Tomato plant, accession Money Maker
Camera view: bottom (45 deg); turntable rotation: 330 degrees
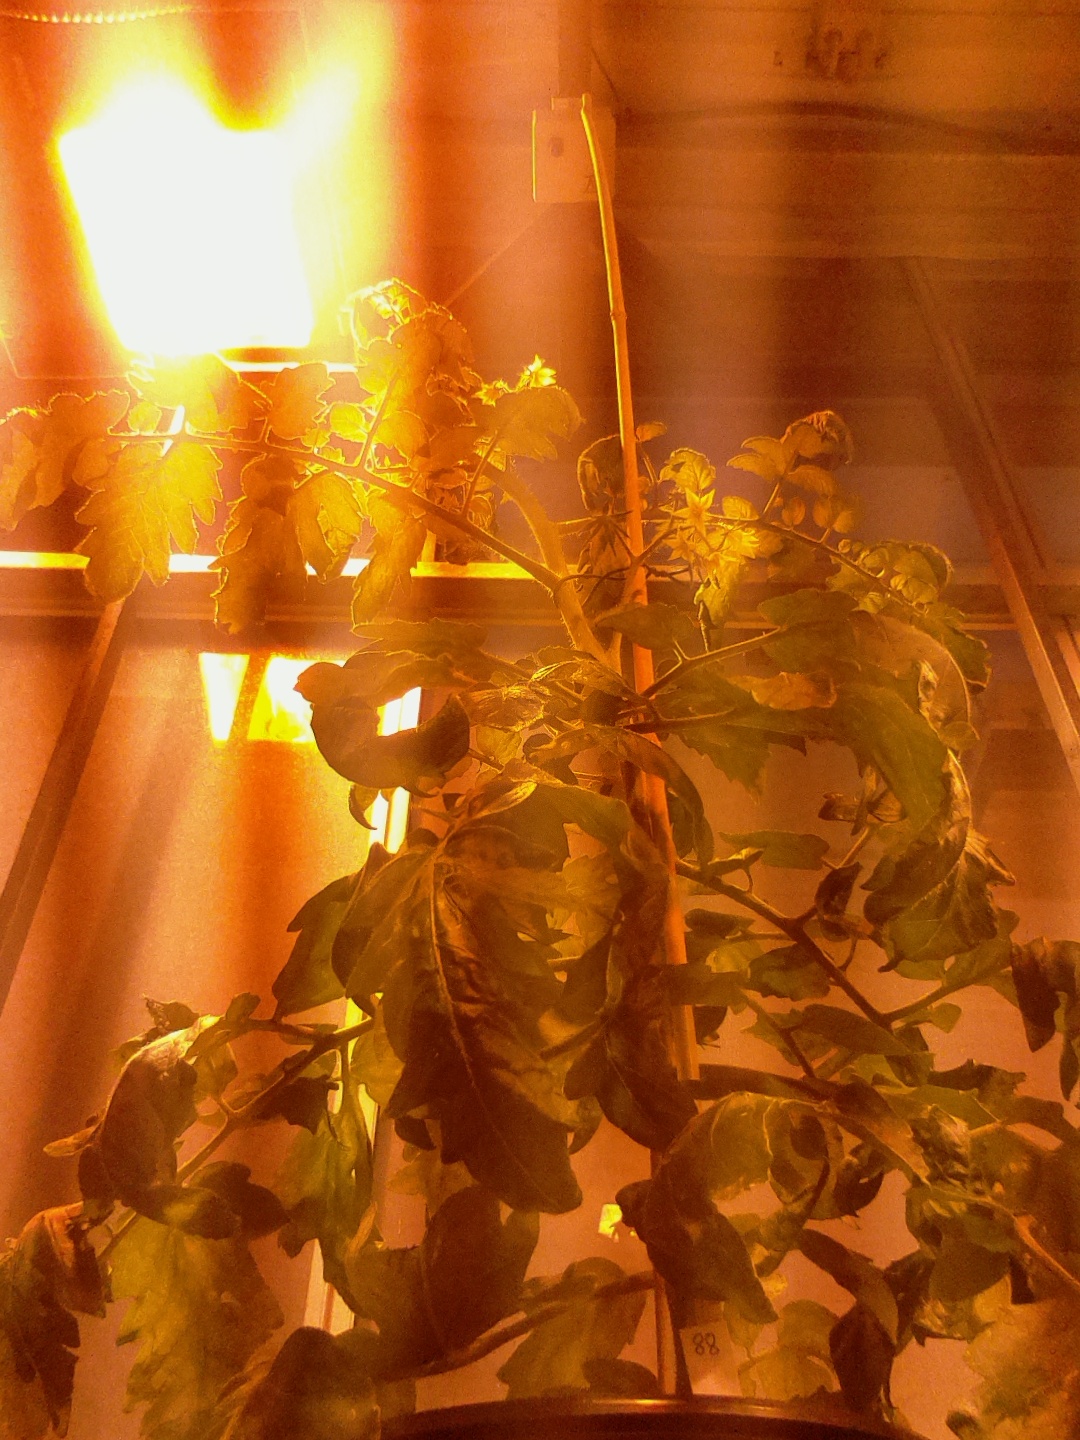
BBCH growth stage 68: Full flowering, 80%-90% of flowers open, more petals falling